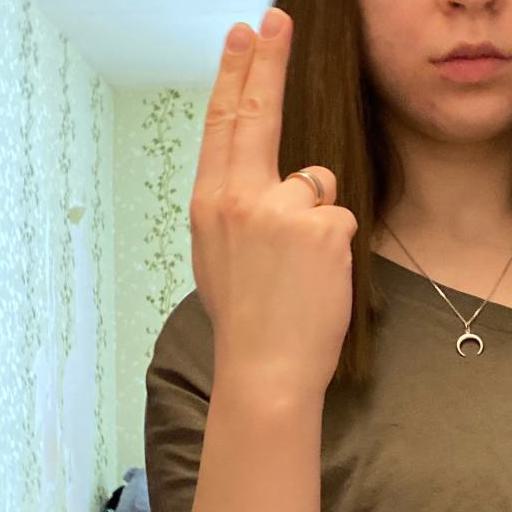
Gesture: two_up_inverted